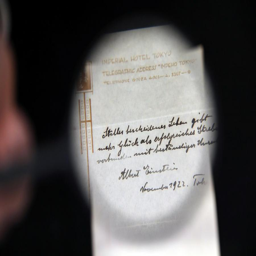
a note written on a hotel official paper by physicist is seen before being sold at an auction